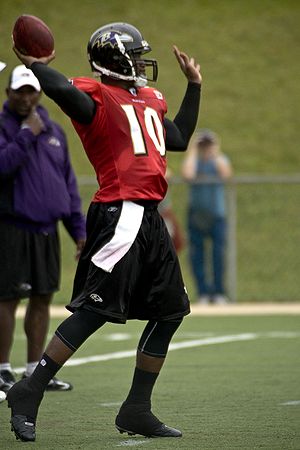
Troy Smith
Troy Smith
Troy Smith er en amerikansk footballspiller, der tidligere spillede i NFL som quarterback for hold som Baltimore Ravens San Francisco 49ers, Pittsburgh Steelers. Han spiller nu for Montreal Alouettes i den canadiske liga CFL.